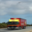
Label: truck